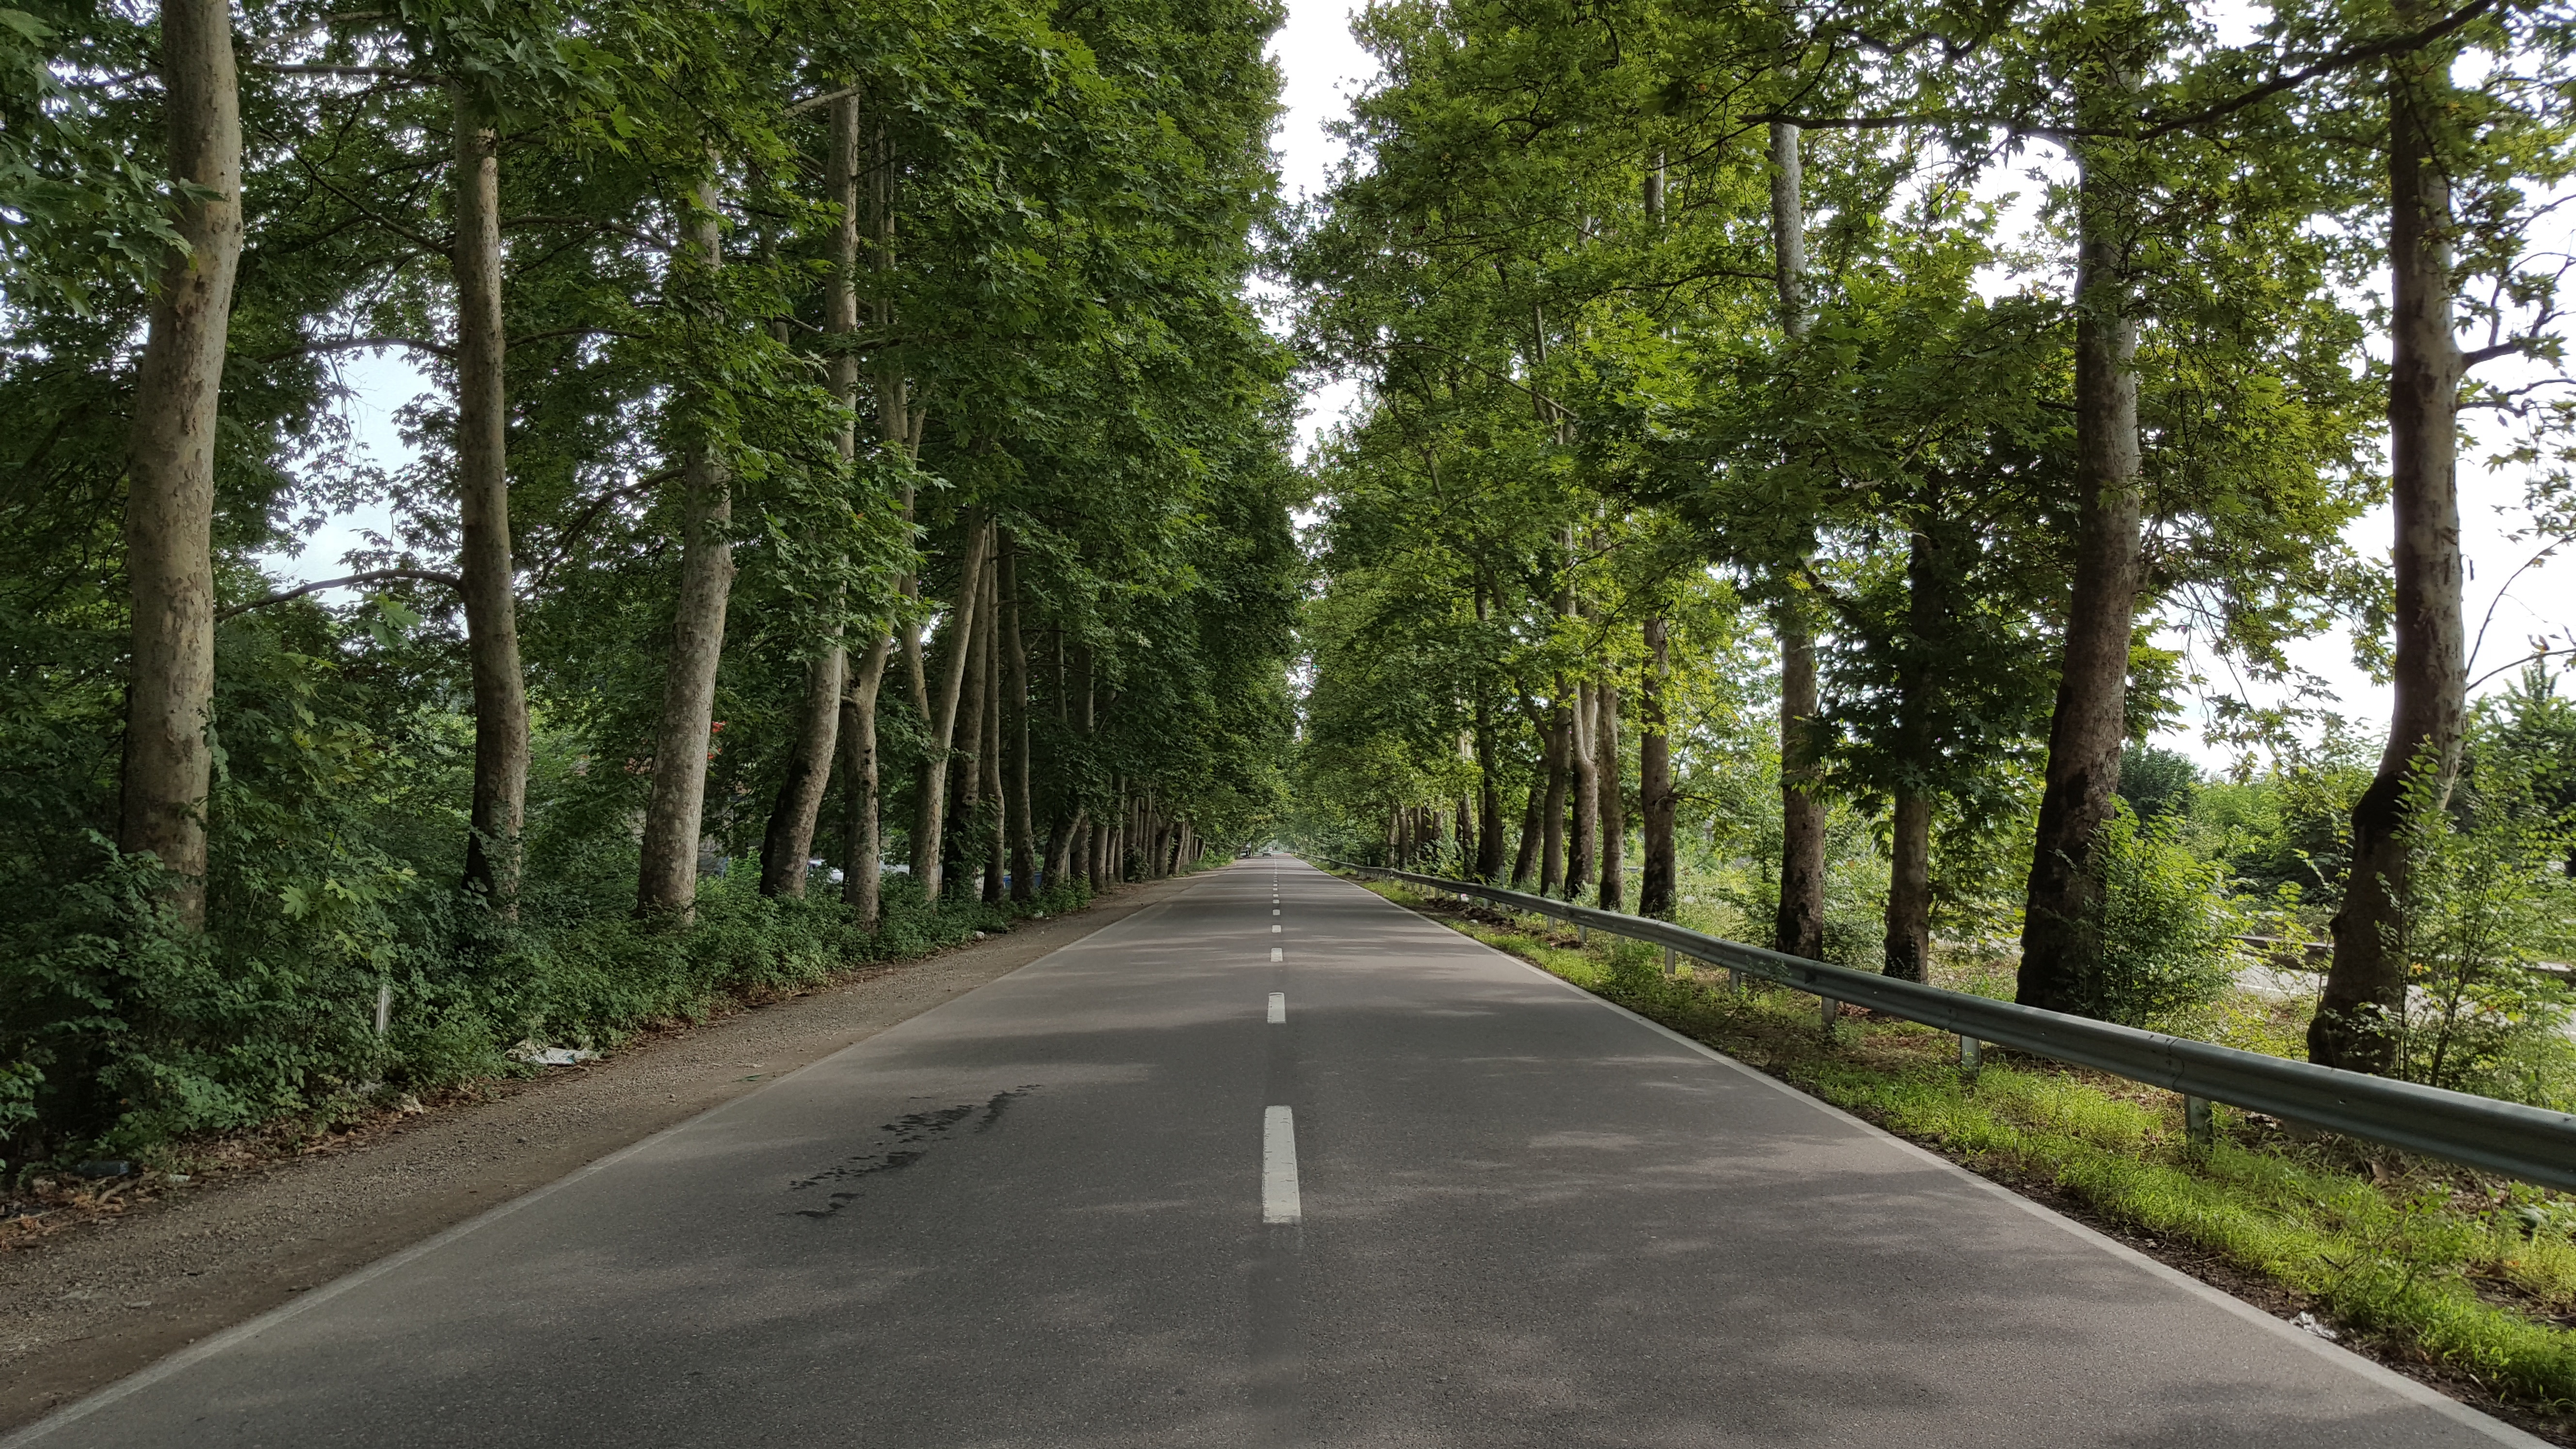
tree, forest, road, trail, asphalt, lane, infrastructure, road surface, woody plant, nonbuilding structure